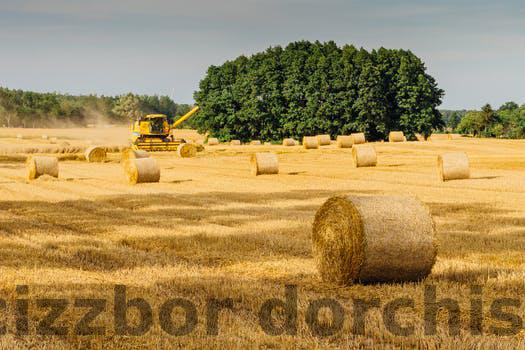
Label: Watermark